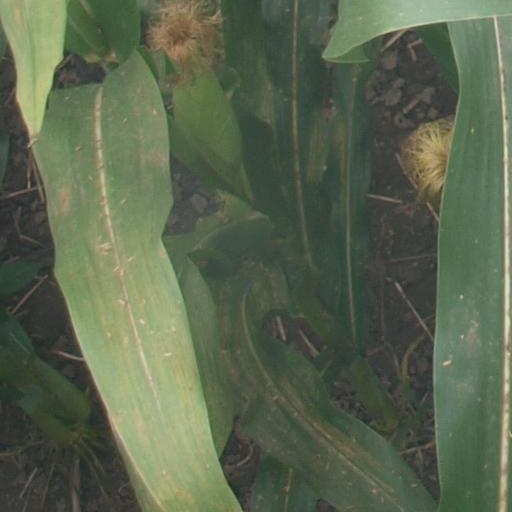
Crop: maize; corn